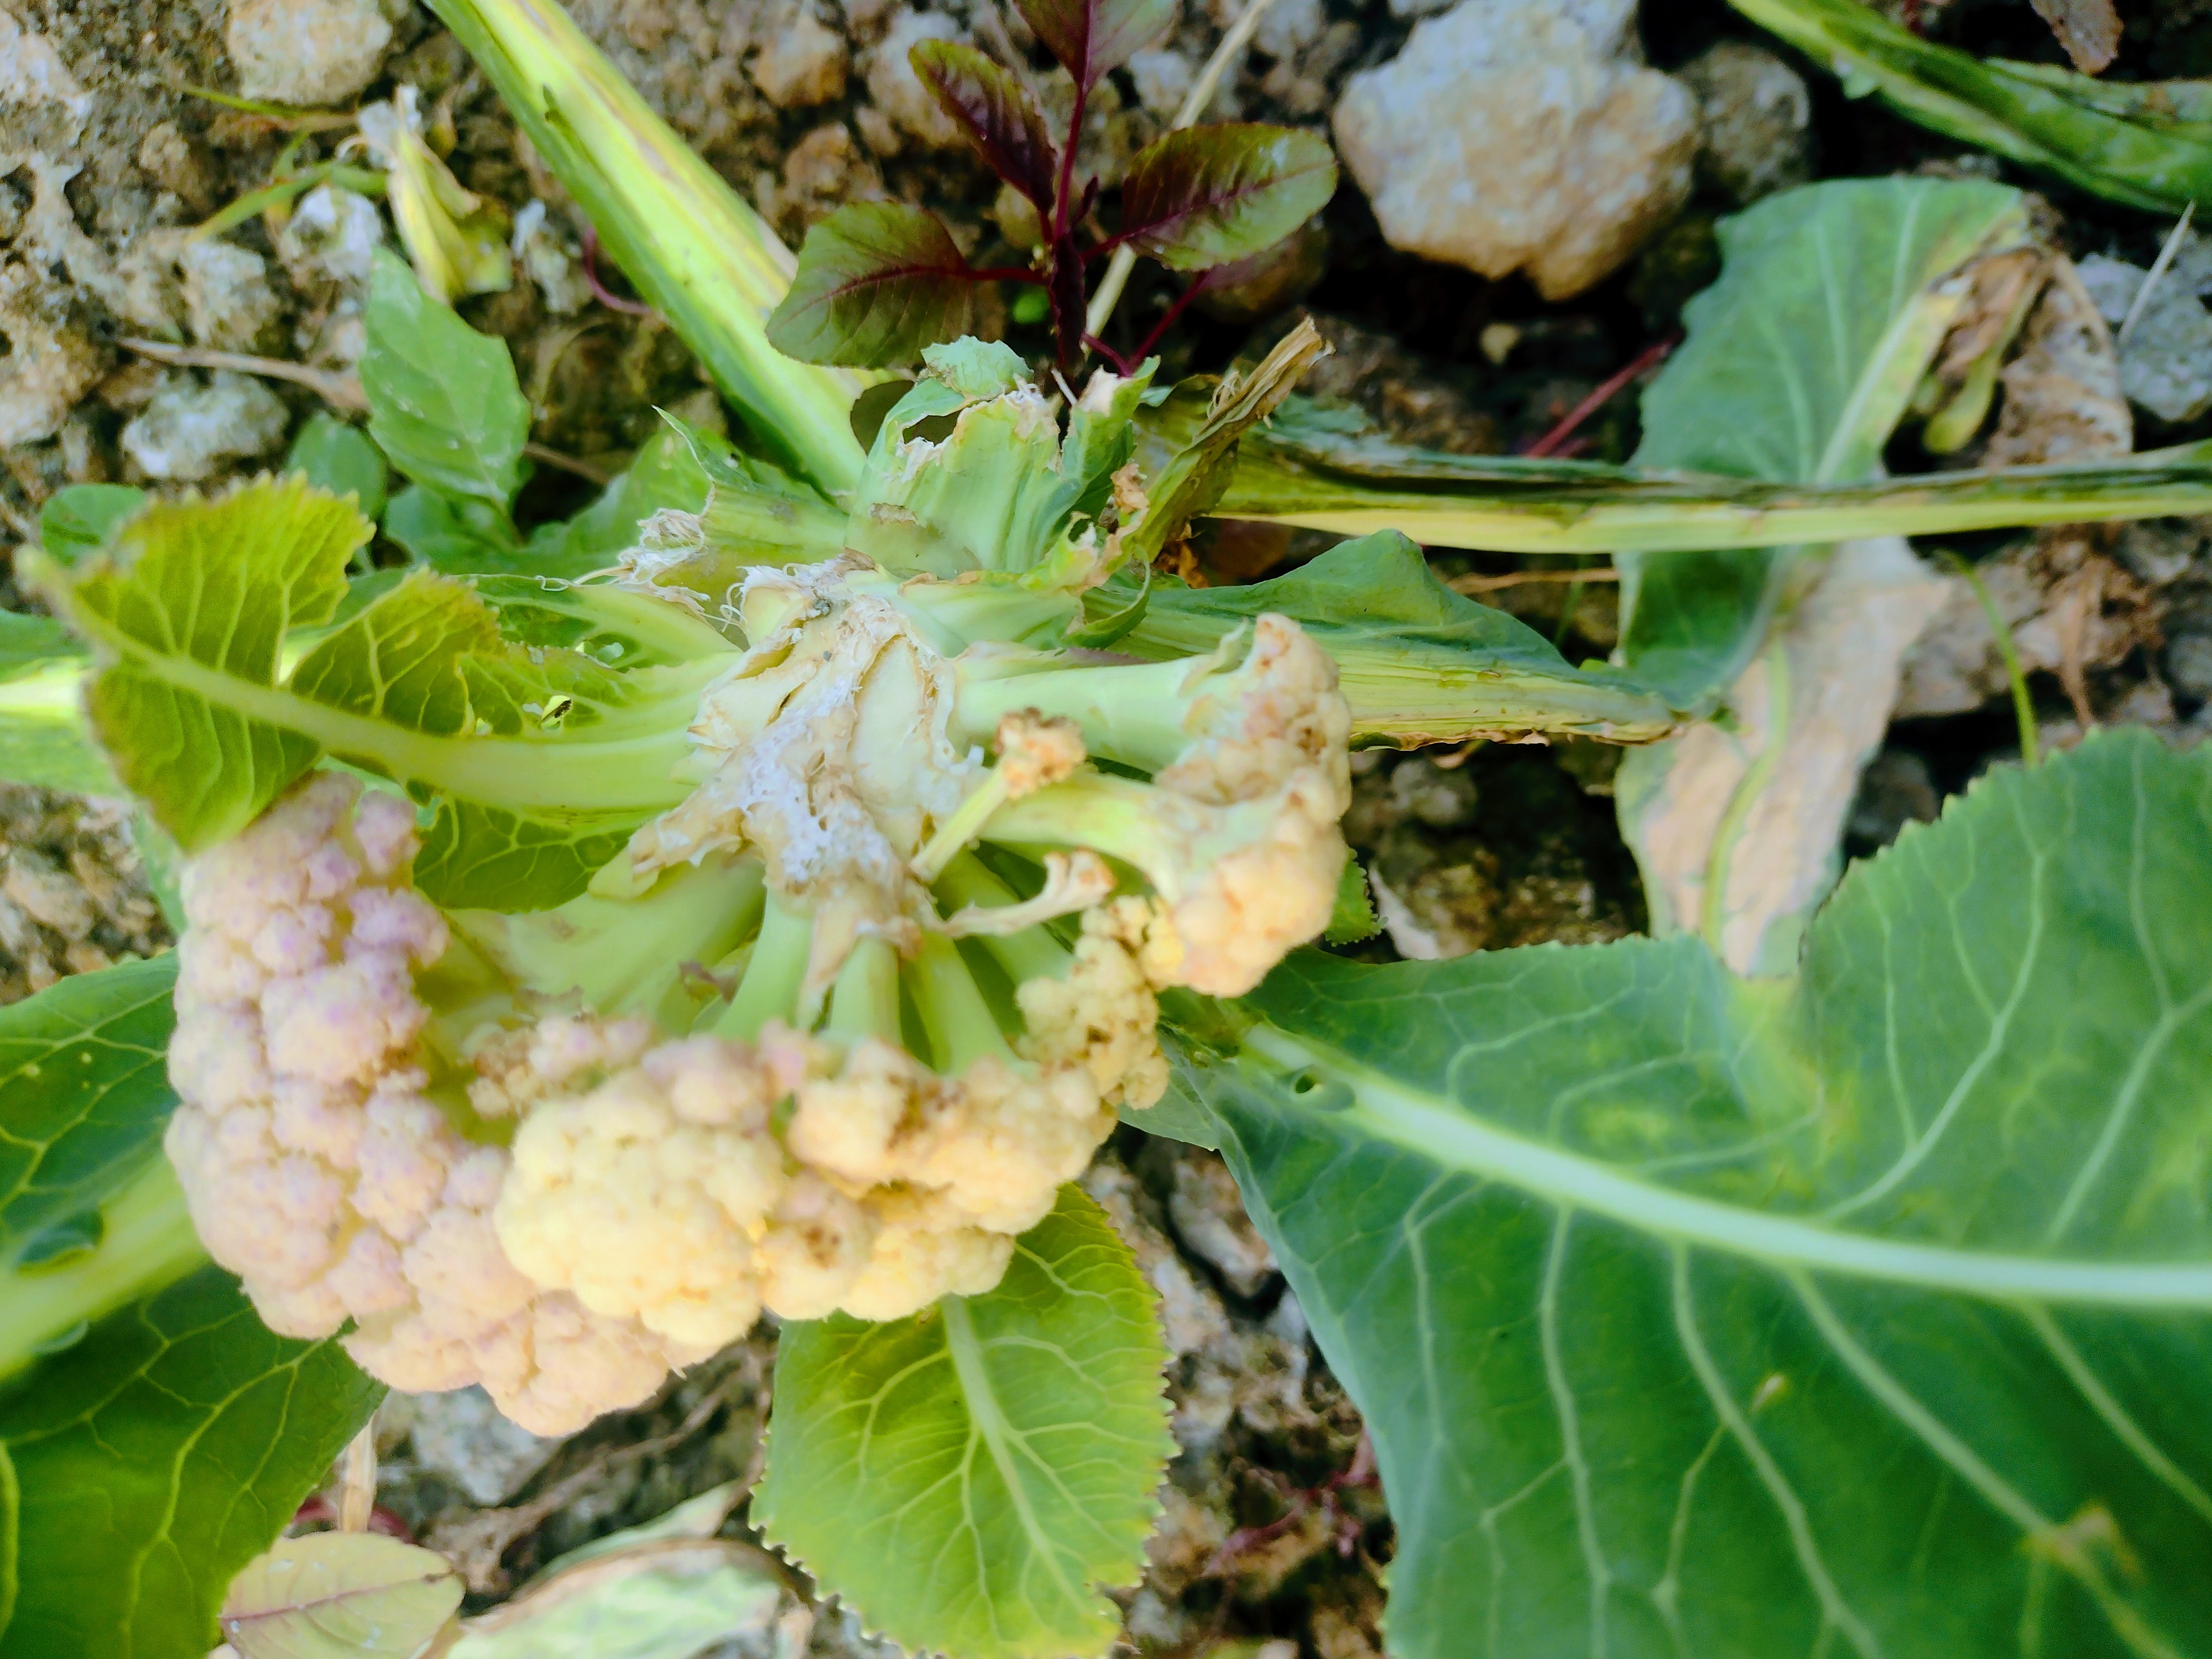
Label: Bacterial spot rot